Ghost hunting

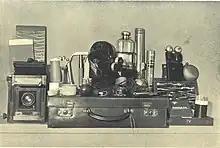
Price's "ghost hunting kit" included reflex and cinematograph cameras, tools for sealing doors and windows, apparatus for secret electrical controls, steel tape, drawing instruments, a bottle of mercury and powdered graphite for developing fingerprints.

Price wrote that the photographs depicting the ectoplasm of the medium Eva Carrière taken with Schrenck-Notzing looked artificial and two-dimensional, made from cardboard and newspaper portraits and that there were no scientific controls as both her hands were free. In 1920 Carrière was investigated by psychical researchers in London. An analysis of her ectoplasm revealed it to be made of chewed paper. She was also investigated in 1922 and the result of the tests were negative. In 1925, Price investigated Maria Silbert and caught her using her feet and toes to move objects in the séance room. He also investigated the "direct voice" mediumship of George Valiantine in London. In the séance Valiantine claimed to have contacted the "spirit" of the composer Luigi Arditi, speaking in Italian. Price wrote down every word that was attributed to Arditi and they were found to be word-for-word matches in an Italian phrase-book.